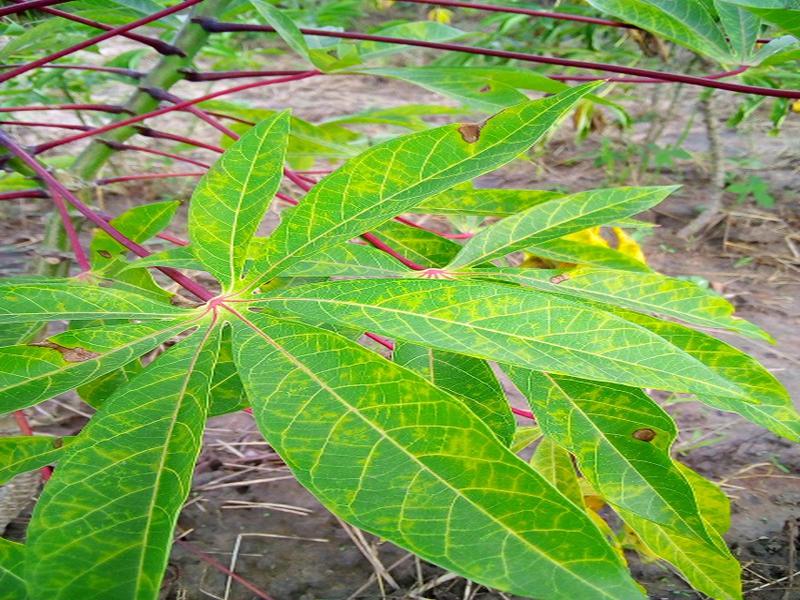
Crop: cassava
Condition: brown_streak_disease